Album-equivalent unit

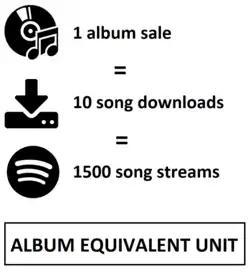
The standard of an album-equivalent unit in the United States, according to the RIAA

The album-equivalent unit, or album equivalent, often shortened to just unit, is a sales metric in the music industry that defines the number of songs streamed and songs downloaded equal to one traditional album sale. The album-equivalent unit was introduced in the mid-2010s as an answer to the drop of album sales in the 21st century. Album sales more than halved from 1999 to 2009, declining from a $14.6 to $6.3 billion industry, partly due to cheap digitally downloaded singles. For instance, the only albums that went platinum in the United States in 2014 were the "Frozen" soundtrack and Taylor Swift's "1989", whereas several albums had gone platinum in 2013.